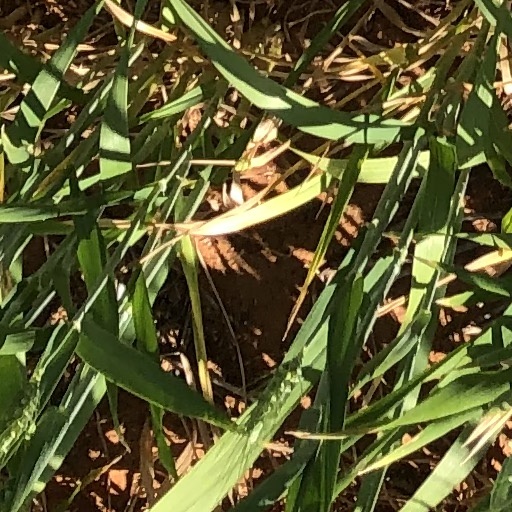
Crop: wheat